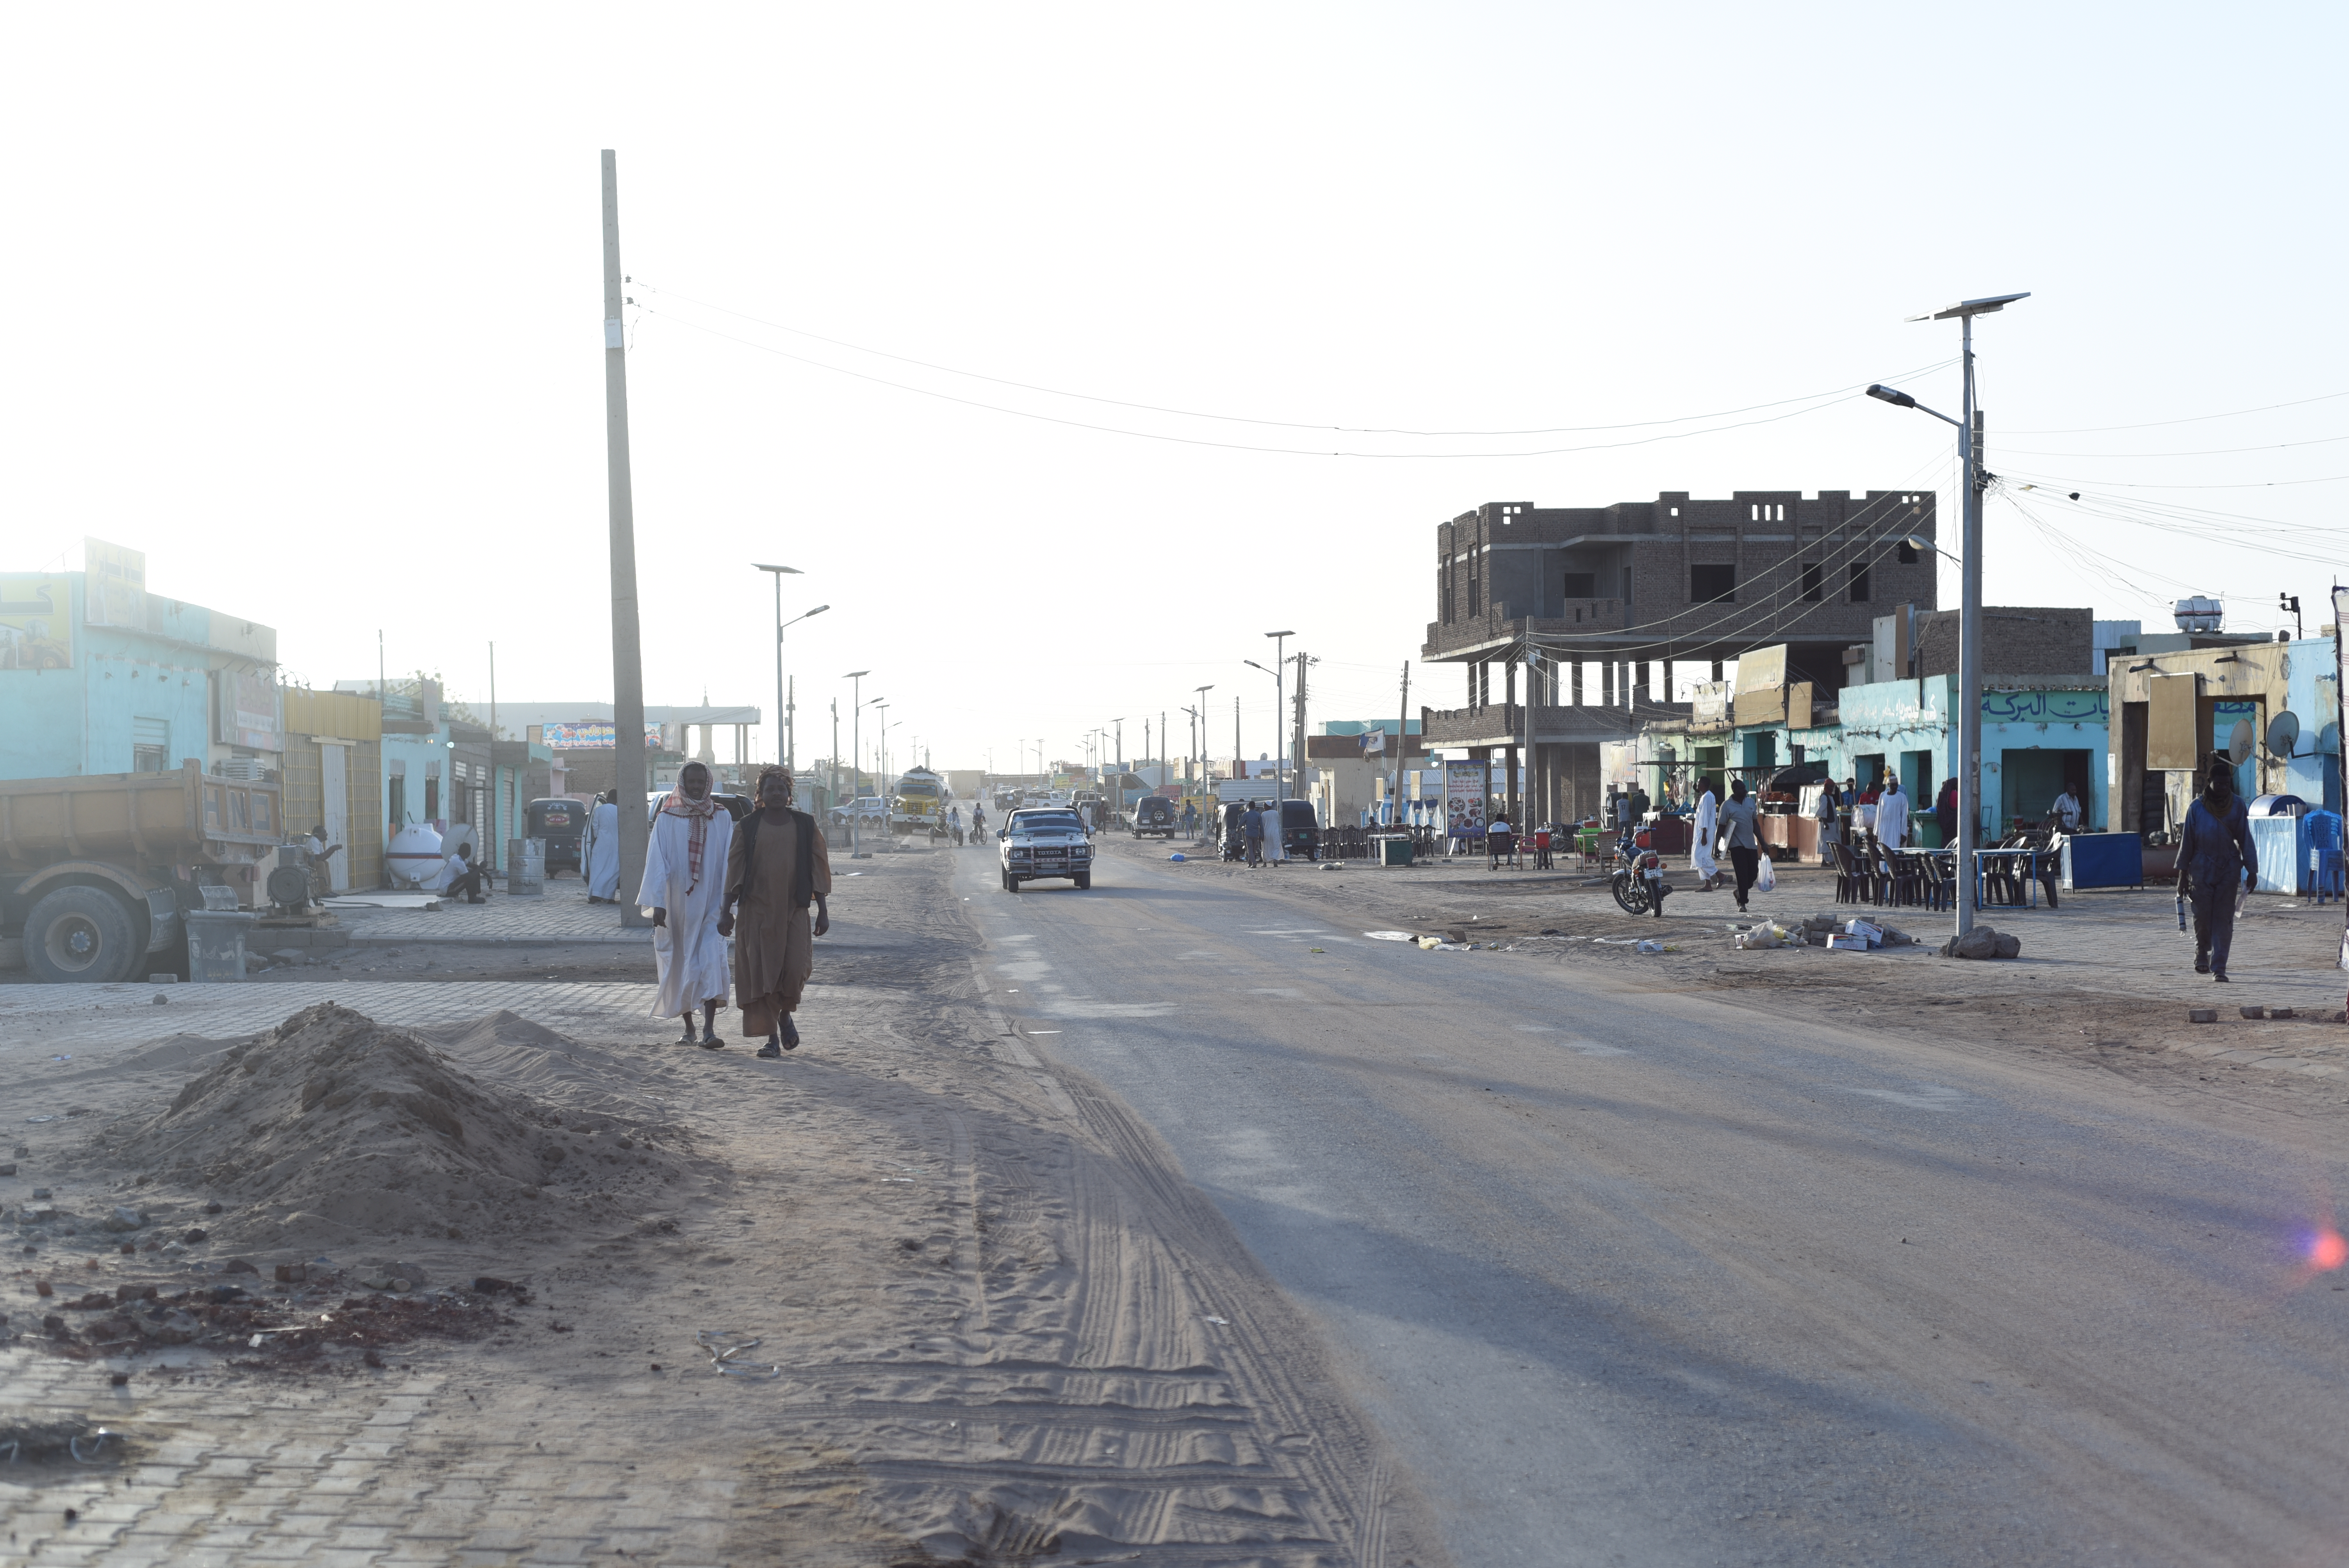
الوصف بالفصحى: عربة كارو محملة بالبرسيم في شارع مرصوف، مع ركشات وسائق.
الوصف بالعامية السودانية: كارو فيه برسيم ماشي في شارع زلط، ركشات وبوكس وسايق.
التصنيف: Transportation
التصنيف الفرعي: Animal transport